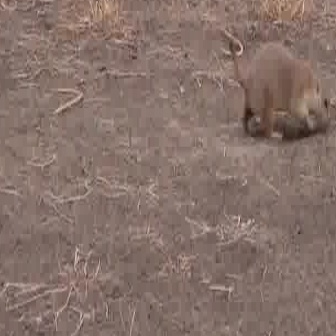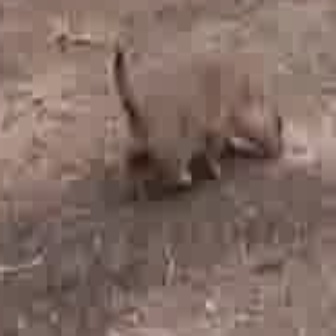
  Please identify the target specified by the bounding box [228,38,329,140] in the first image and locate it in the second image. Return the coordinates in [x_min,y_min,x_max,y_max] format.
Answer: [109,31,281,203]